Patrice Evra

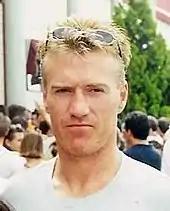
Didier Deschamps coached Evra during his four-year stint with Monaco.

Following the season, Evra was recruited by Nice's Derby de la Côte d'Azur rivals Monaco. Despite wanting to play as a left winger again, Evra was advised by manager Didier Deschamps he would only play as a left-back; Evra has since credited Deschamps for allowing him to become a better defender after initially describing the role as being "not fun". Evra was inserted into a back four that consisted of centre-backs Rafael Márquez and Sébastien Squillaci and right-back Franck Jurietti. Evra was assigned the number 3 shirt and made his debut for the club in the opening match of the 2002–03 season against Troyes. He played the entire match in a 4–0 win. On 28 September, Evra scored his first goal for the club, scoring the match-winner in a 2–1 victory against Rennes. On 22 March 2003, he scored his second goal of the season in a 3–0 away win over Le Havre. The victory allowed Monaco to maintain its position at the top of the table, as the club was in a three-way battle with Lyon and Marseille. Monaco climactically conceded first place to Lyon in May, which resulted in Lyon being declared champions for the second time in its history. Monaco finished the campaign in second place, which merited the club an appearance in the UEFA Champions League. The club was also rewarded domestically for its performance in the Coupe de la Ligue where it reached the final. Evra featured in the team's 4–1 win over Sochaux in the match. The league cup title gave Evra the first major honour of his career.